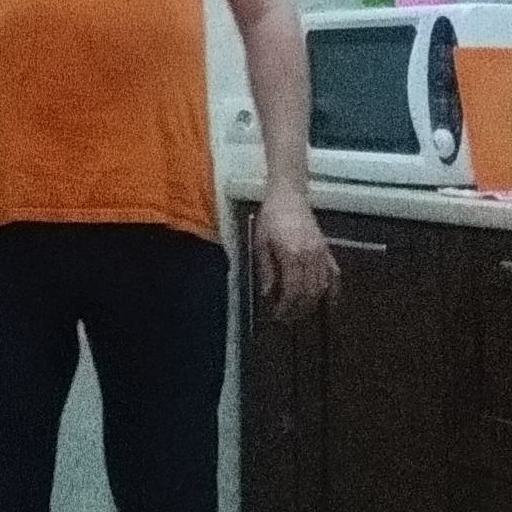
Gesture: no_gesture